Marble Springs

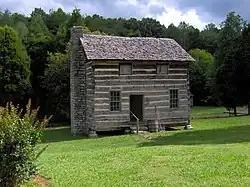
The Walker cabin

Along with Sevier's cabin, several outbuildings have been added to Marble Springs to give visitors an idea of life on an 18th-century Tennessee Valley farm. In Sevier's time, numerous barns, smokehouses, and other buildings would have been scattered across the tract.